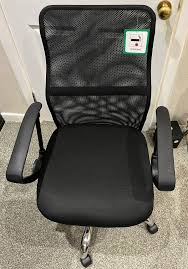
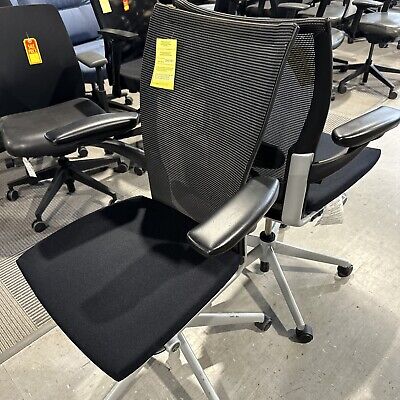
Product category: items_chair
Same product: no